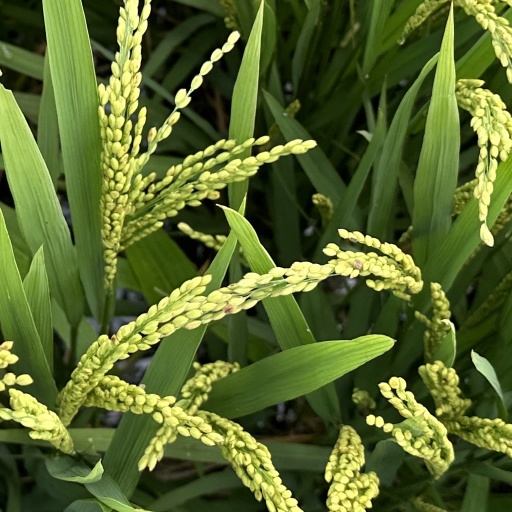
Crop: rice